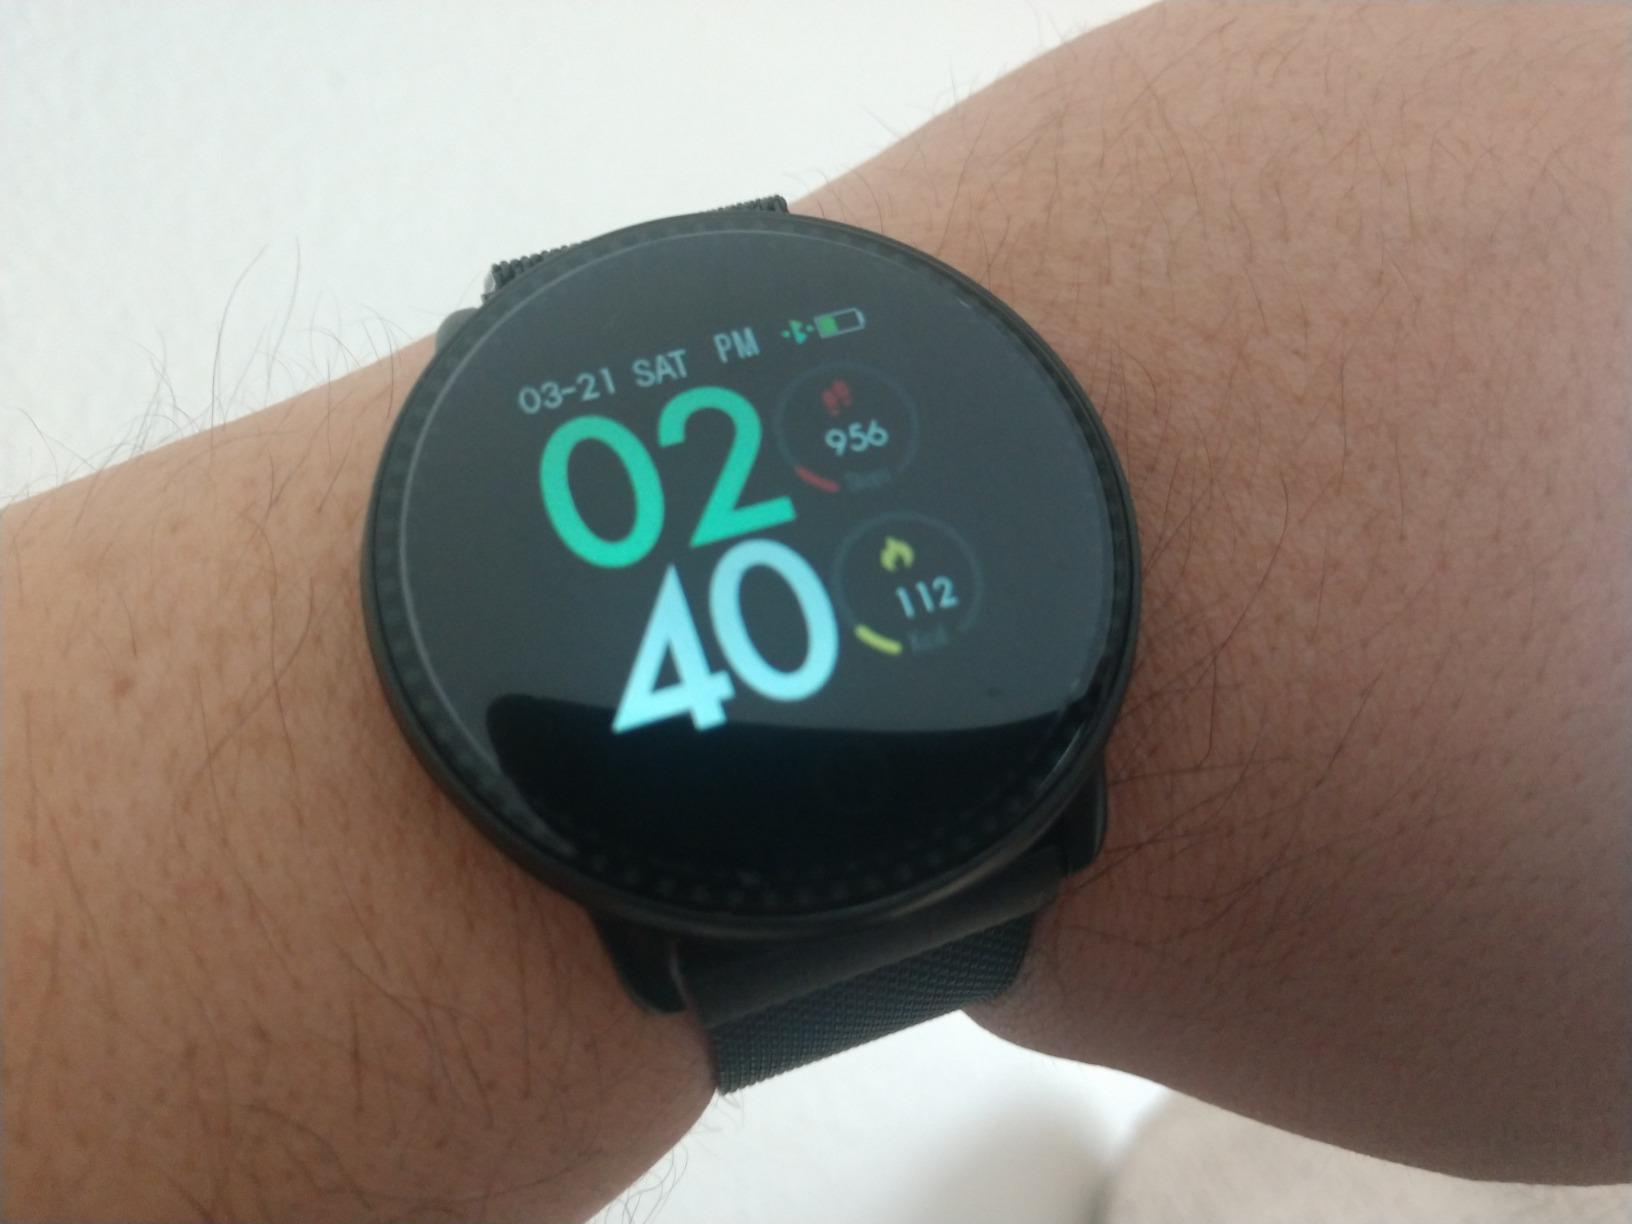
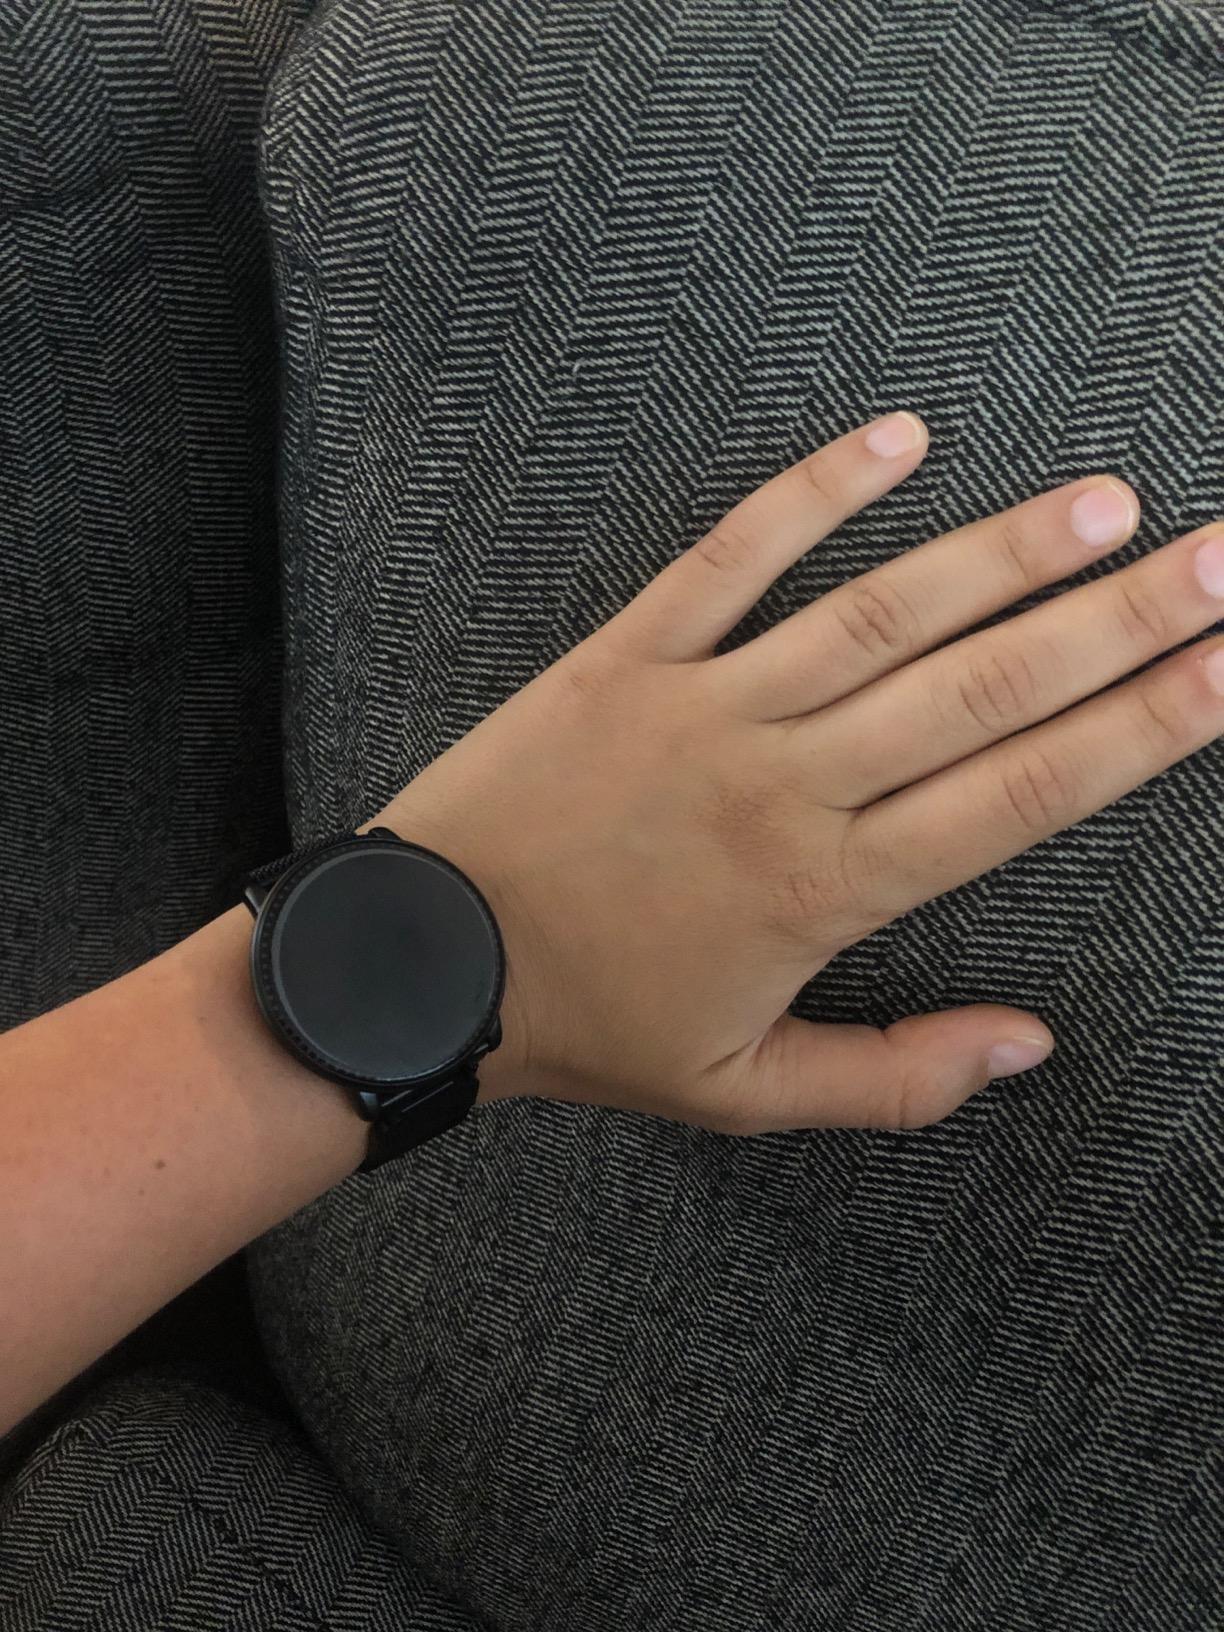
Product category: smartwatch
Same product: yes